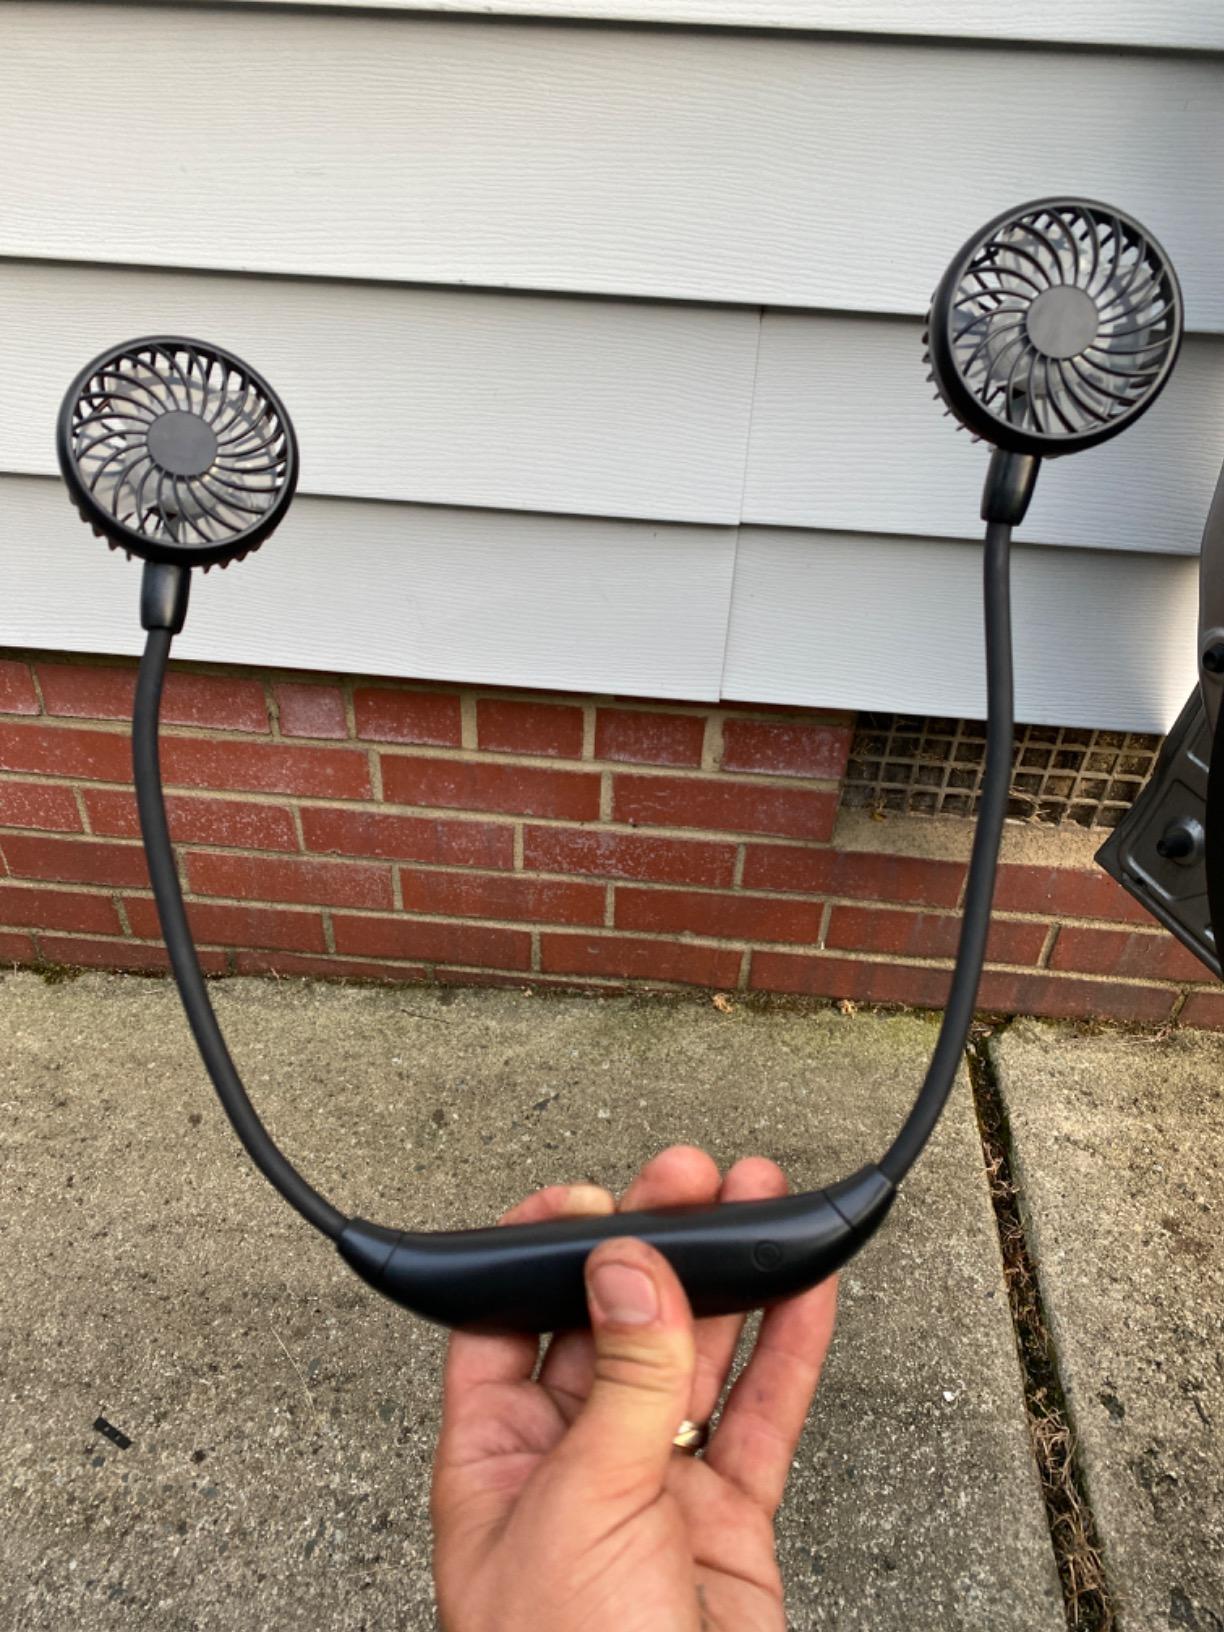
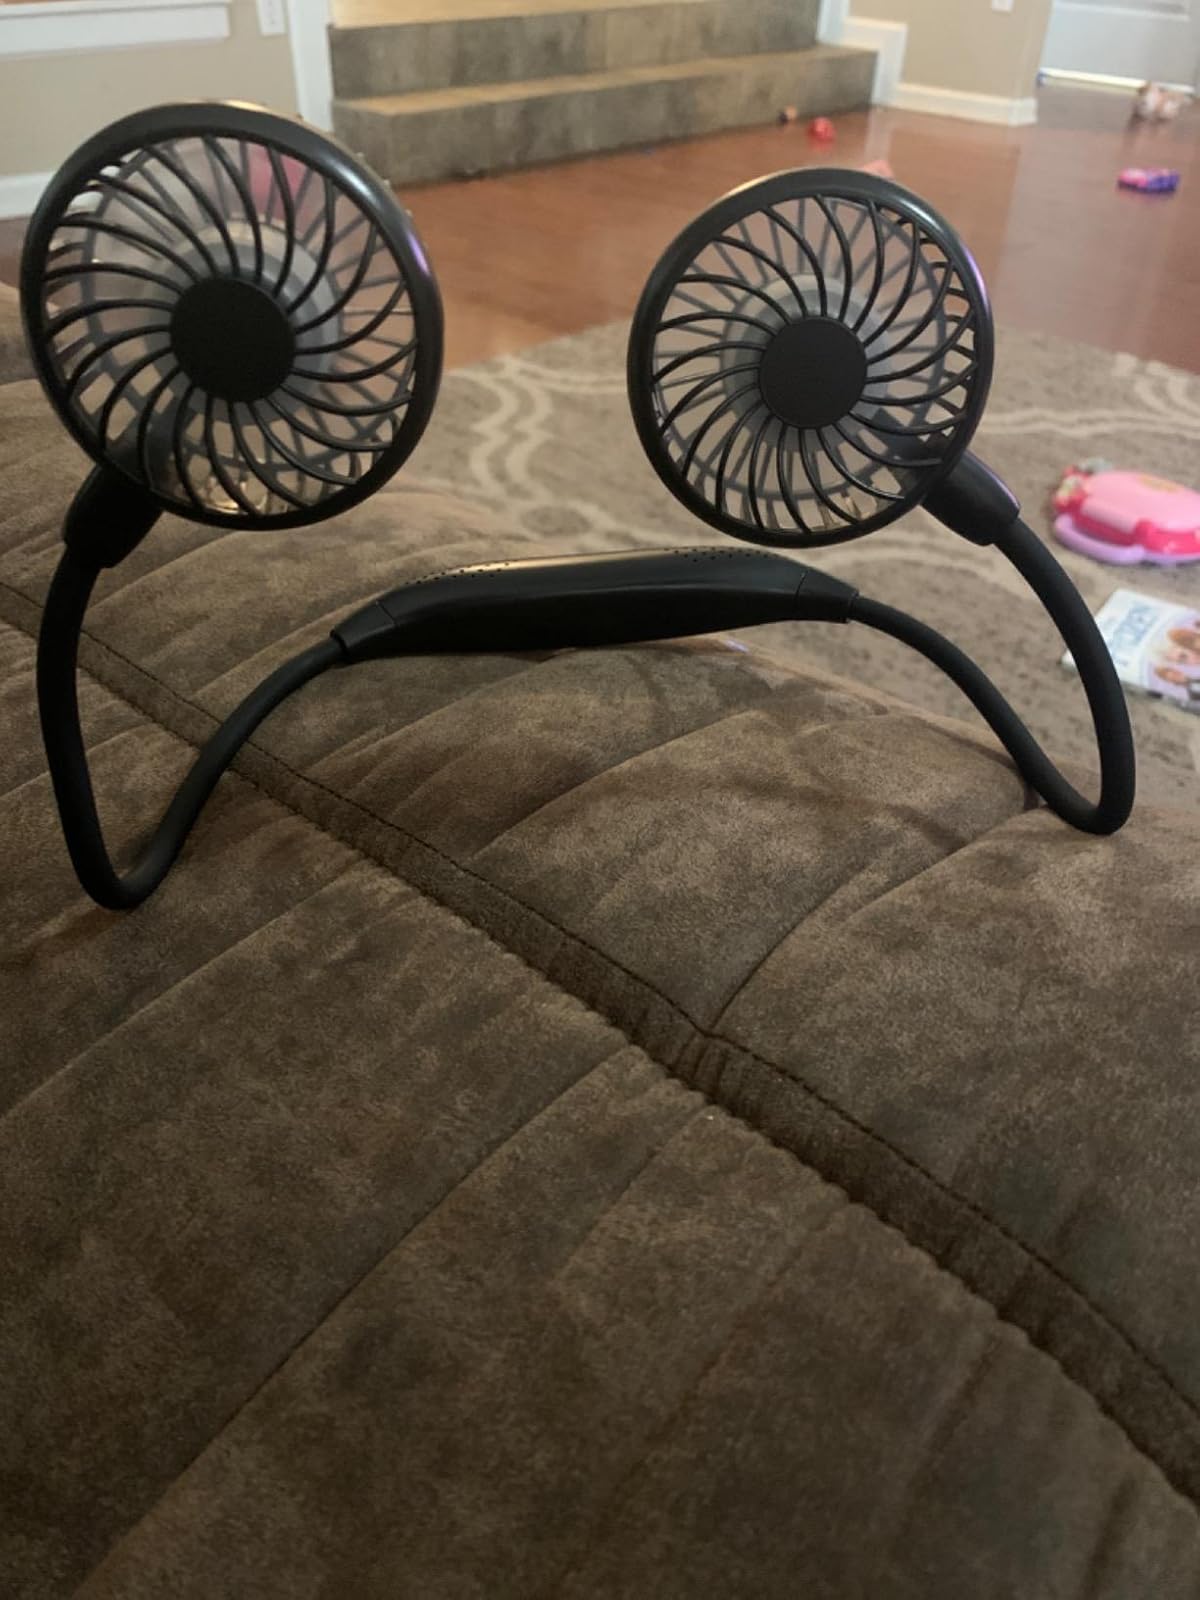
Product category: fan
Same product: no